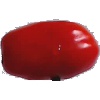
Label: Tomato 2